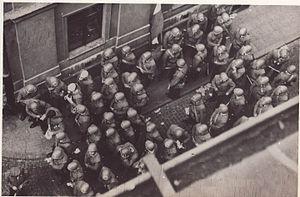
La ZOMO ou en français Réserves motorisées de la Milice des citoyens était une force de police paramilitaire durant l'ère communiste de la Pologne. Cette unité d'élite de la Milice des citoyens fut créée pour combattre les criminels dangereux, assurer la sécurité des événements de masse, fournir de l'aide en cas de catastrophe naturelle. Elles se firent néanmoins connaître par leur brutalité et leur létalité lors d'opérations de maintien de l'ordre et de répression politique, notamment celles de l'État de siège entre 1981 et 1983.